Herbartianism

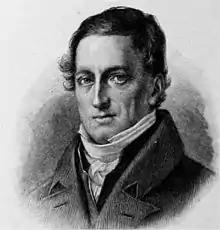
Herbart

Herbartianism was used most often in adolescent instruction and was greatly influential on American school pedagogy in the 19th century. Herbart believed in maintaining the integrity of a student's individuality for as long as possible during the education process as well as an emphasis on moral training. The goal of herbartiainsim was to aid students in their learning process, beginning from no knowledge to complete knowledge.